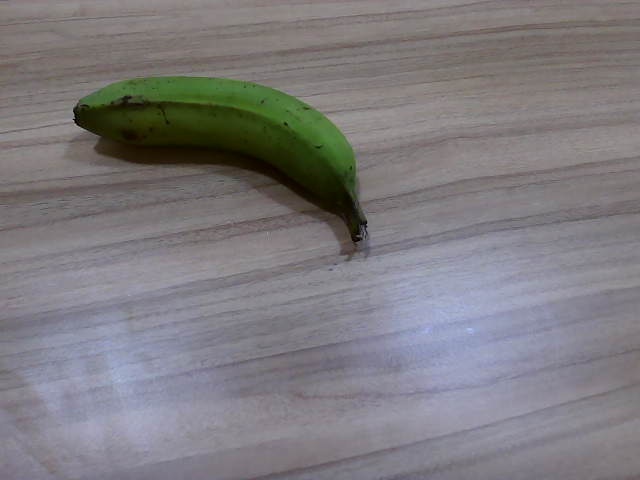
Label: Raw_Banana